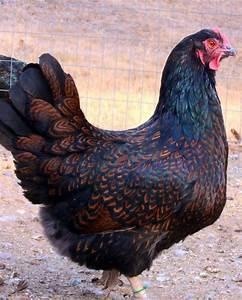
chicken